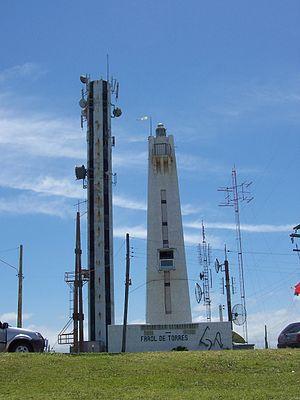
Le phare de Torres est un phare situé à Torres, dans l'État de Rio Grande do Sul - (Brésil).